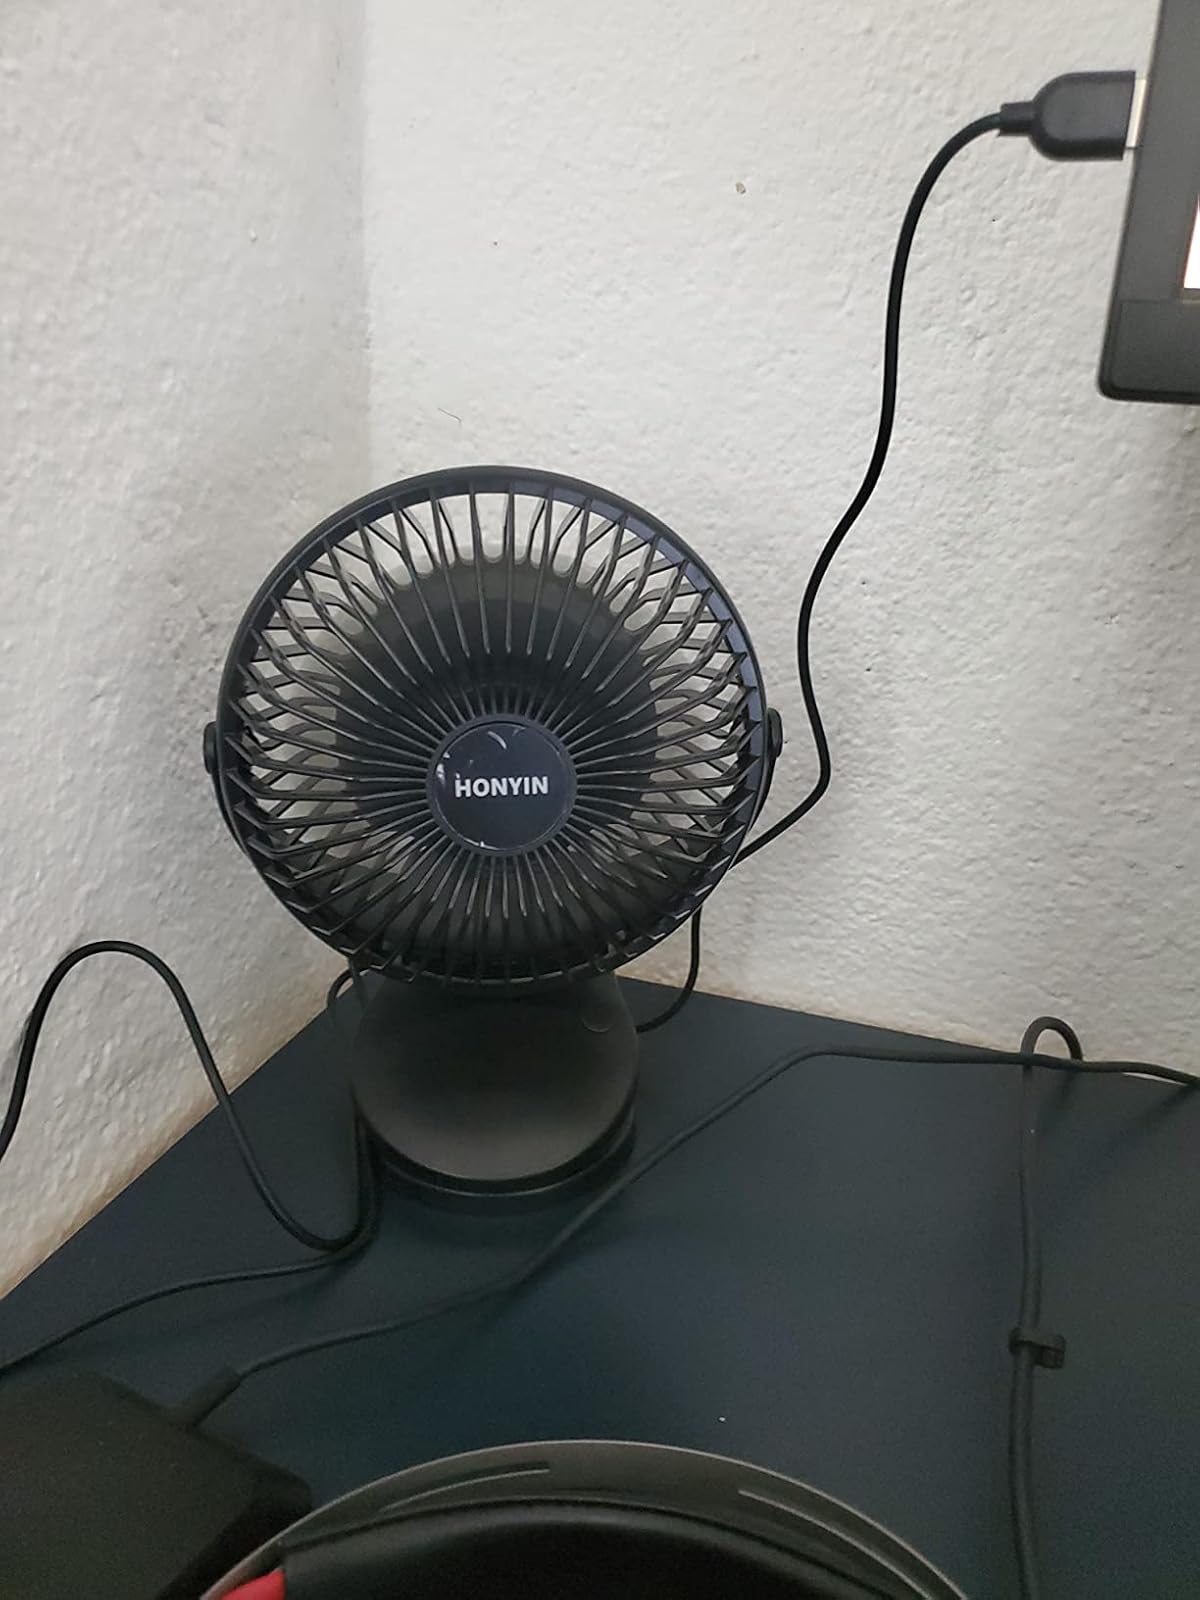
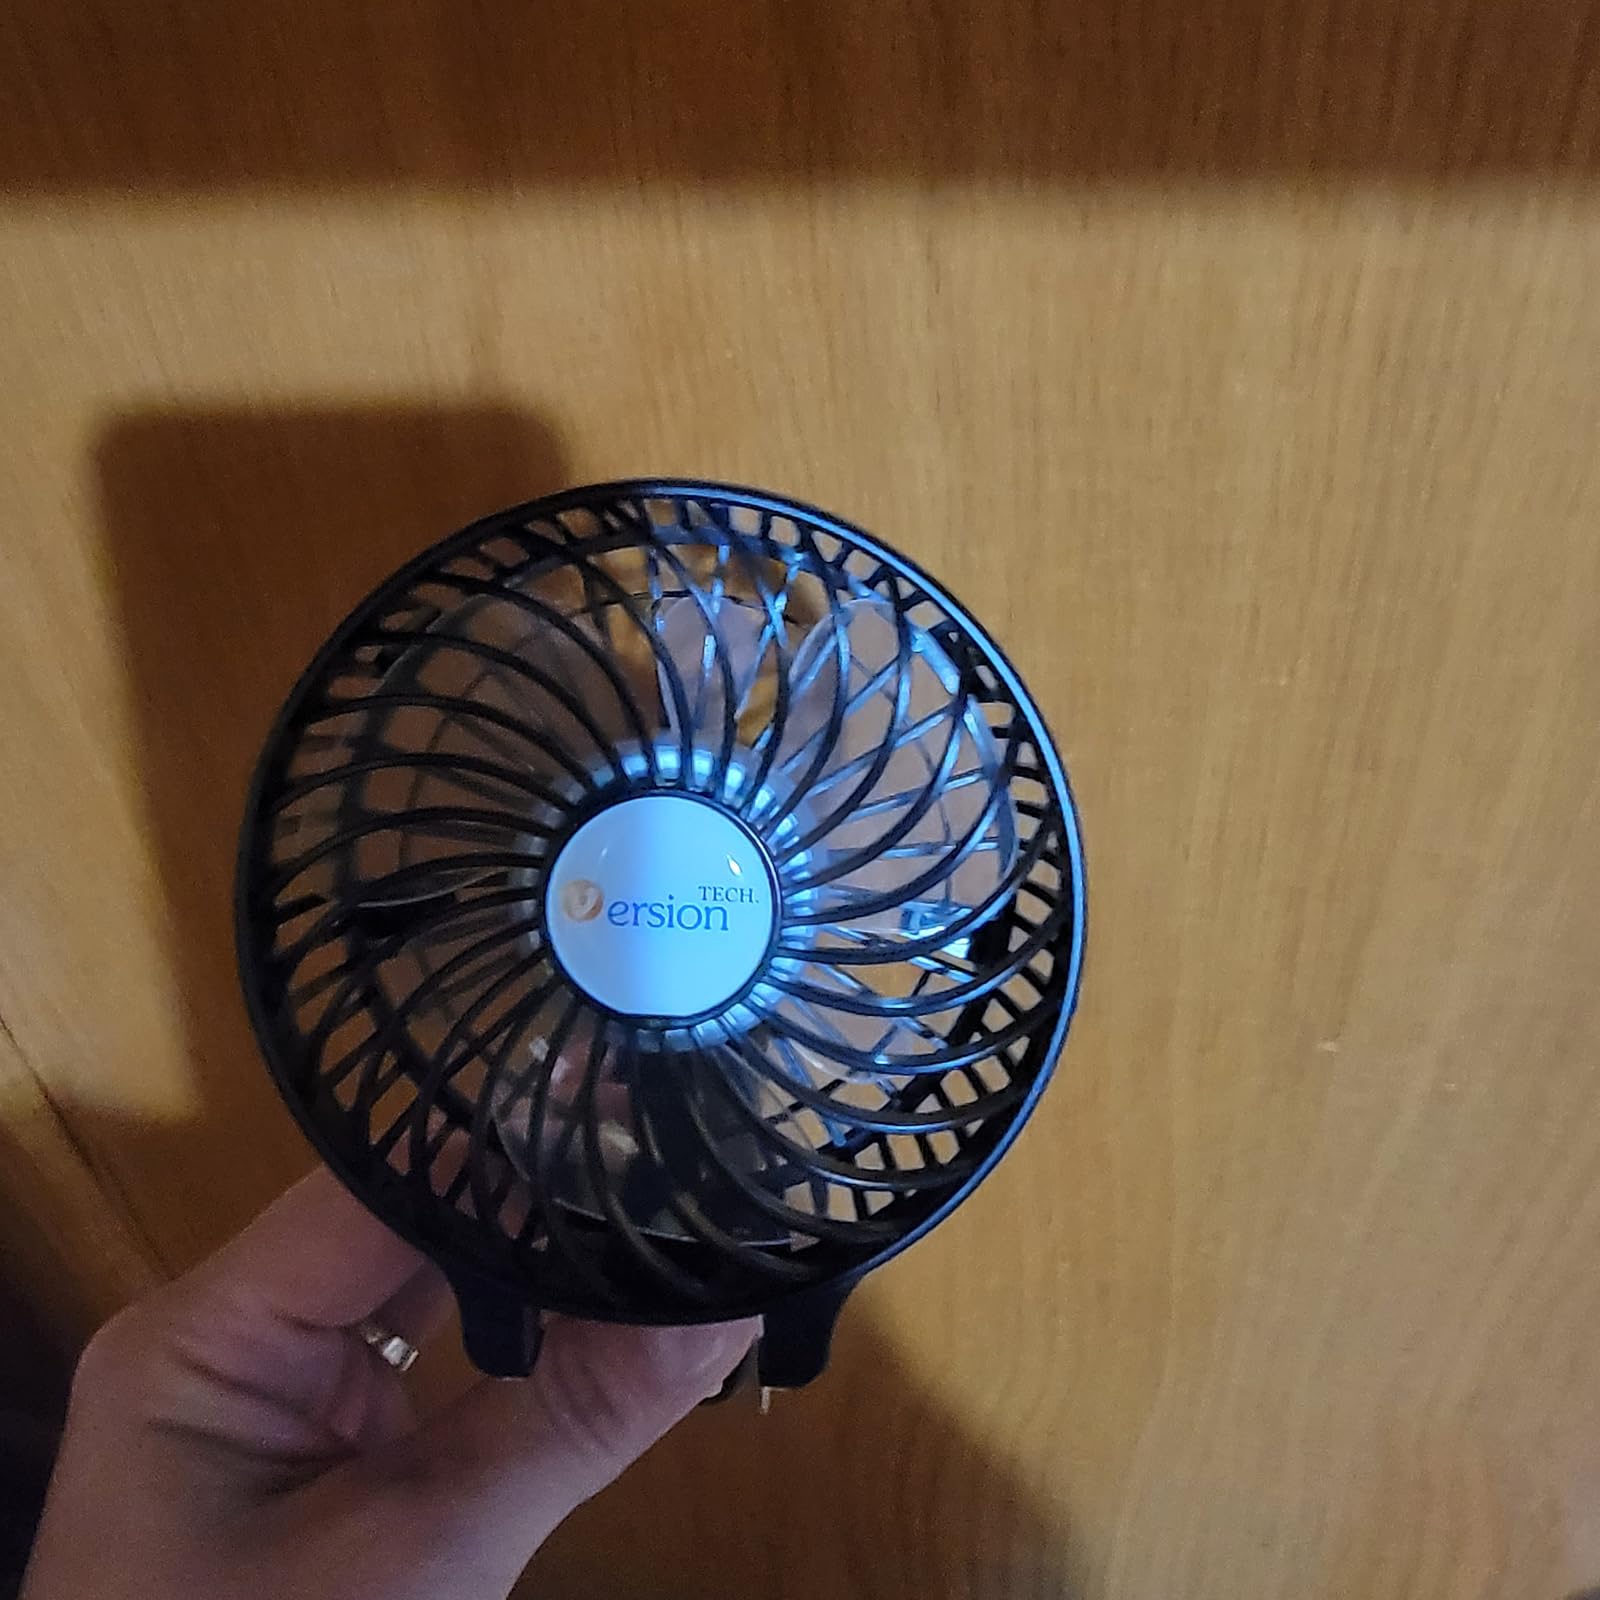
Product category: fan
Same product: no